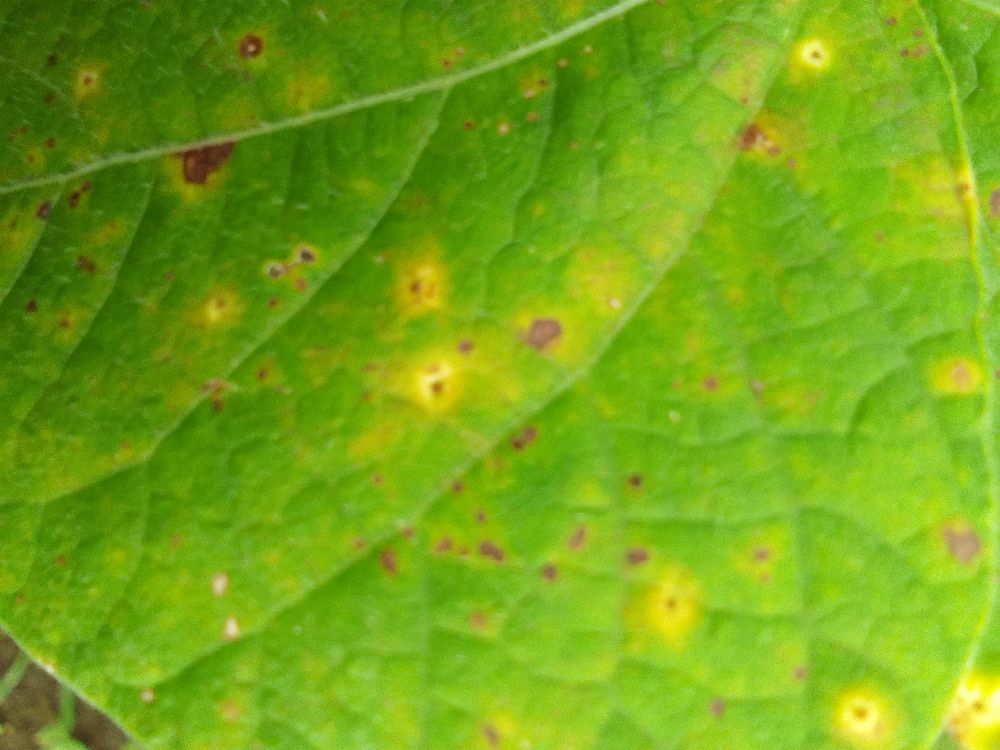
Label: rust